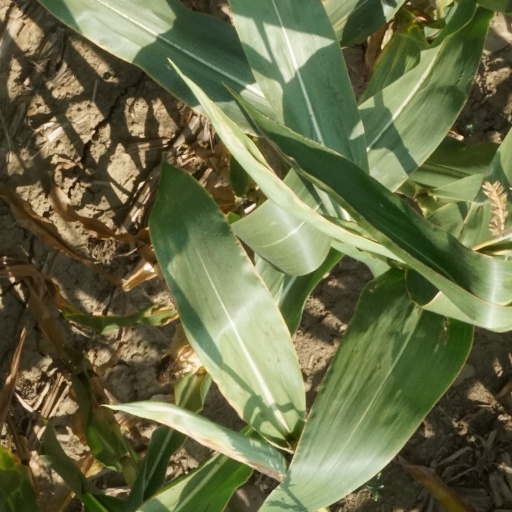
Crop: maize; corn